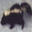
Label: skunk